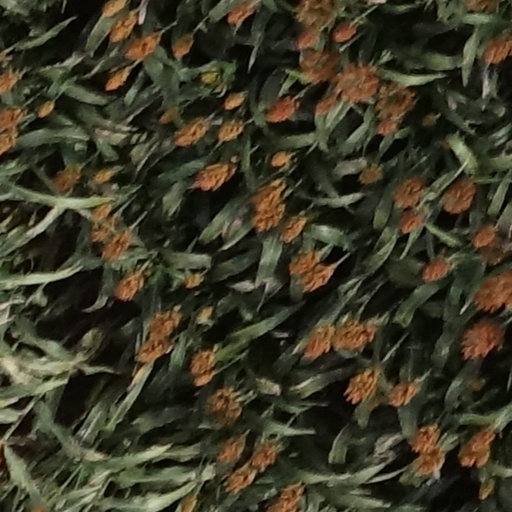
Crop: sorghum